William Conrad

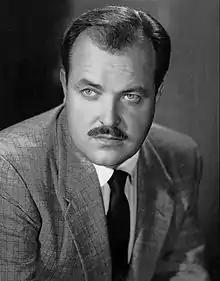
Conrad in 1952

William Conrad (born John William Cann Jr., September 27, 1920 – February 11, 1994) was an American actor, producer, and director whose entertainment career spanned five decades in radio, film, and television, peaking in popularity when he starred in the detective series "Cannon".